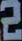
Number: 2